Describe the emotion expressed in this image:  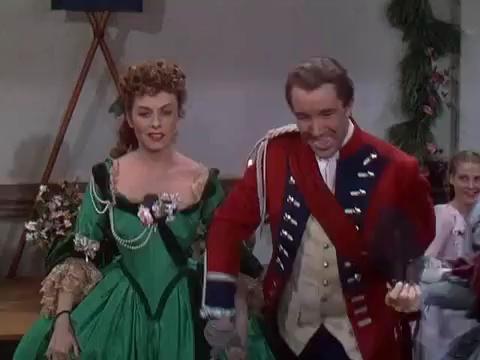
This person displays Fear, valence and arousal with high intensity.